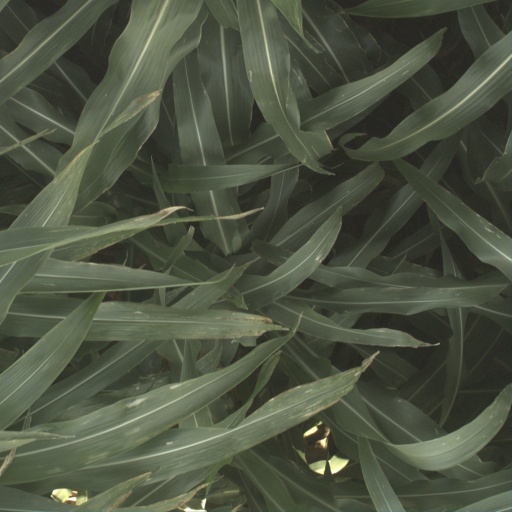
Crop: sorghum